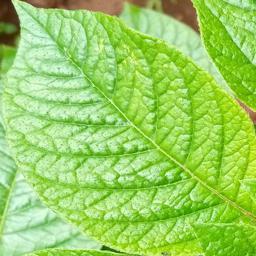
Etiqueta: Sana